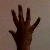
The image shows a hand gesture representing the number 5 in Indian Sign Language.